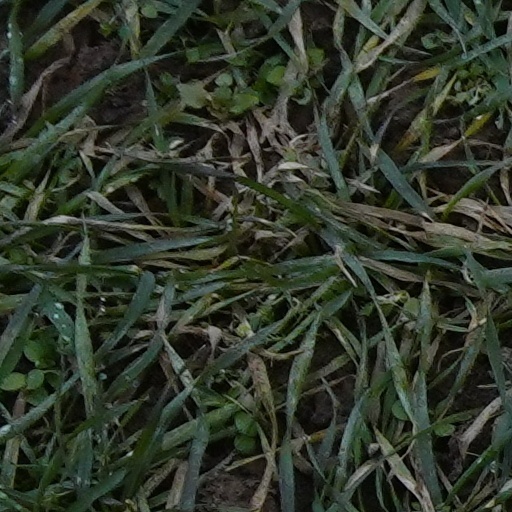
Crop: wheat